Talaash: The Answer Lies Within

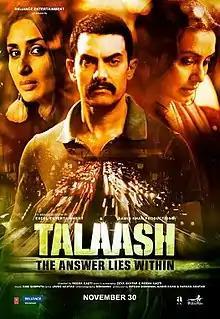
Theatrical release poster

Talaash: The Answer Lies Within is a 2012 Indian Hindi-language neo-noir psychological crime thriller film written and directed by Reema Kagti, co-written by Zoya Akhtar, and produced by Ritesh Sidhwani and Farhan Akhtar under Excel Entertainment and Aamir Khan under Aamir Khan Productions, with Reliance Entertainment serving as distributor and presenter. The film stars Aamir Khan, Kareena Kapoor Khan and Rani Mukerji in lead roles, with Nawazuddin Siddiqui, Rajkummar Rao and Shernaz Patel in supporting roles.